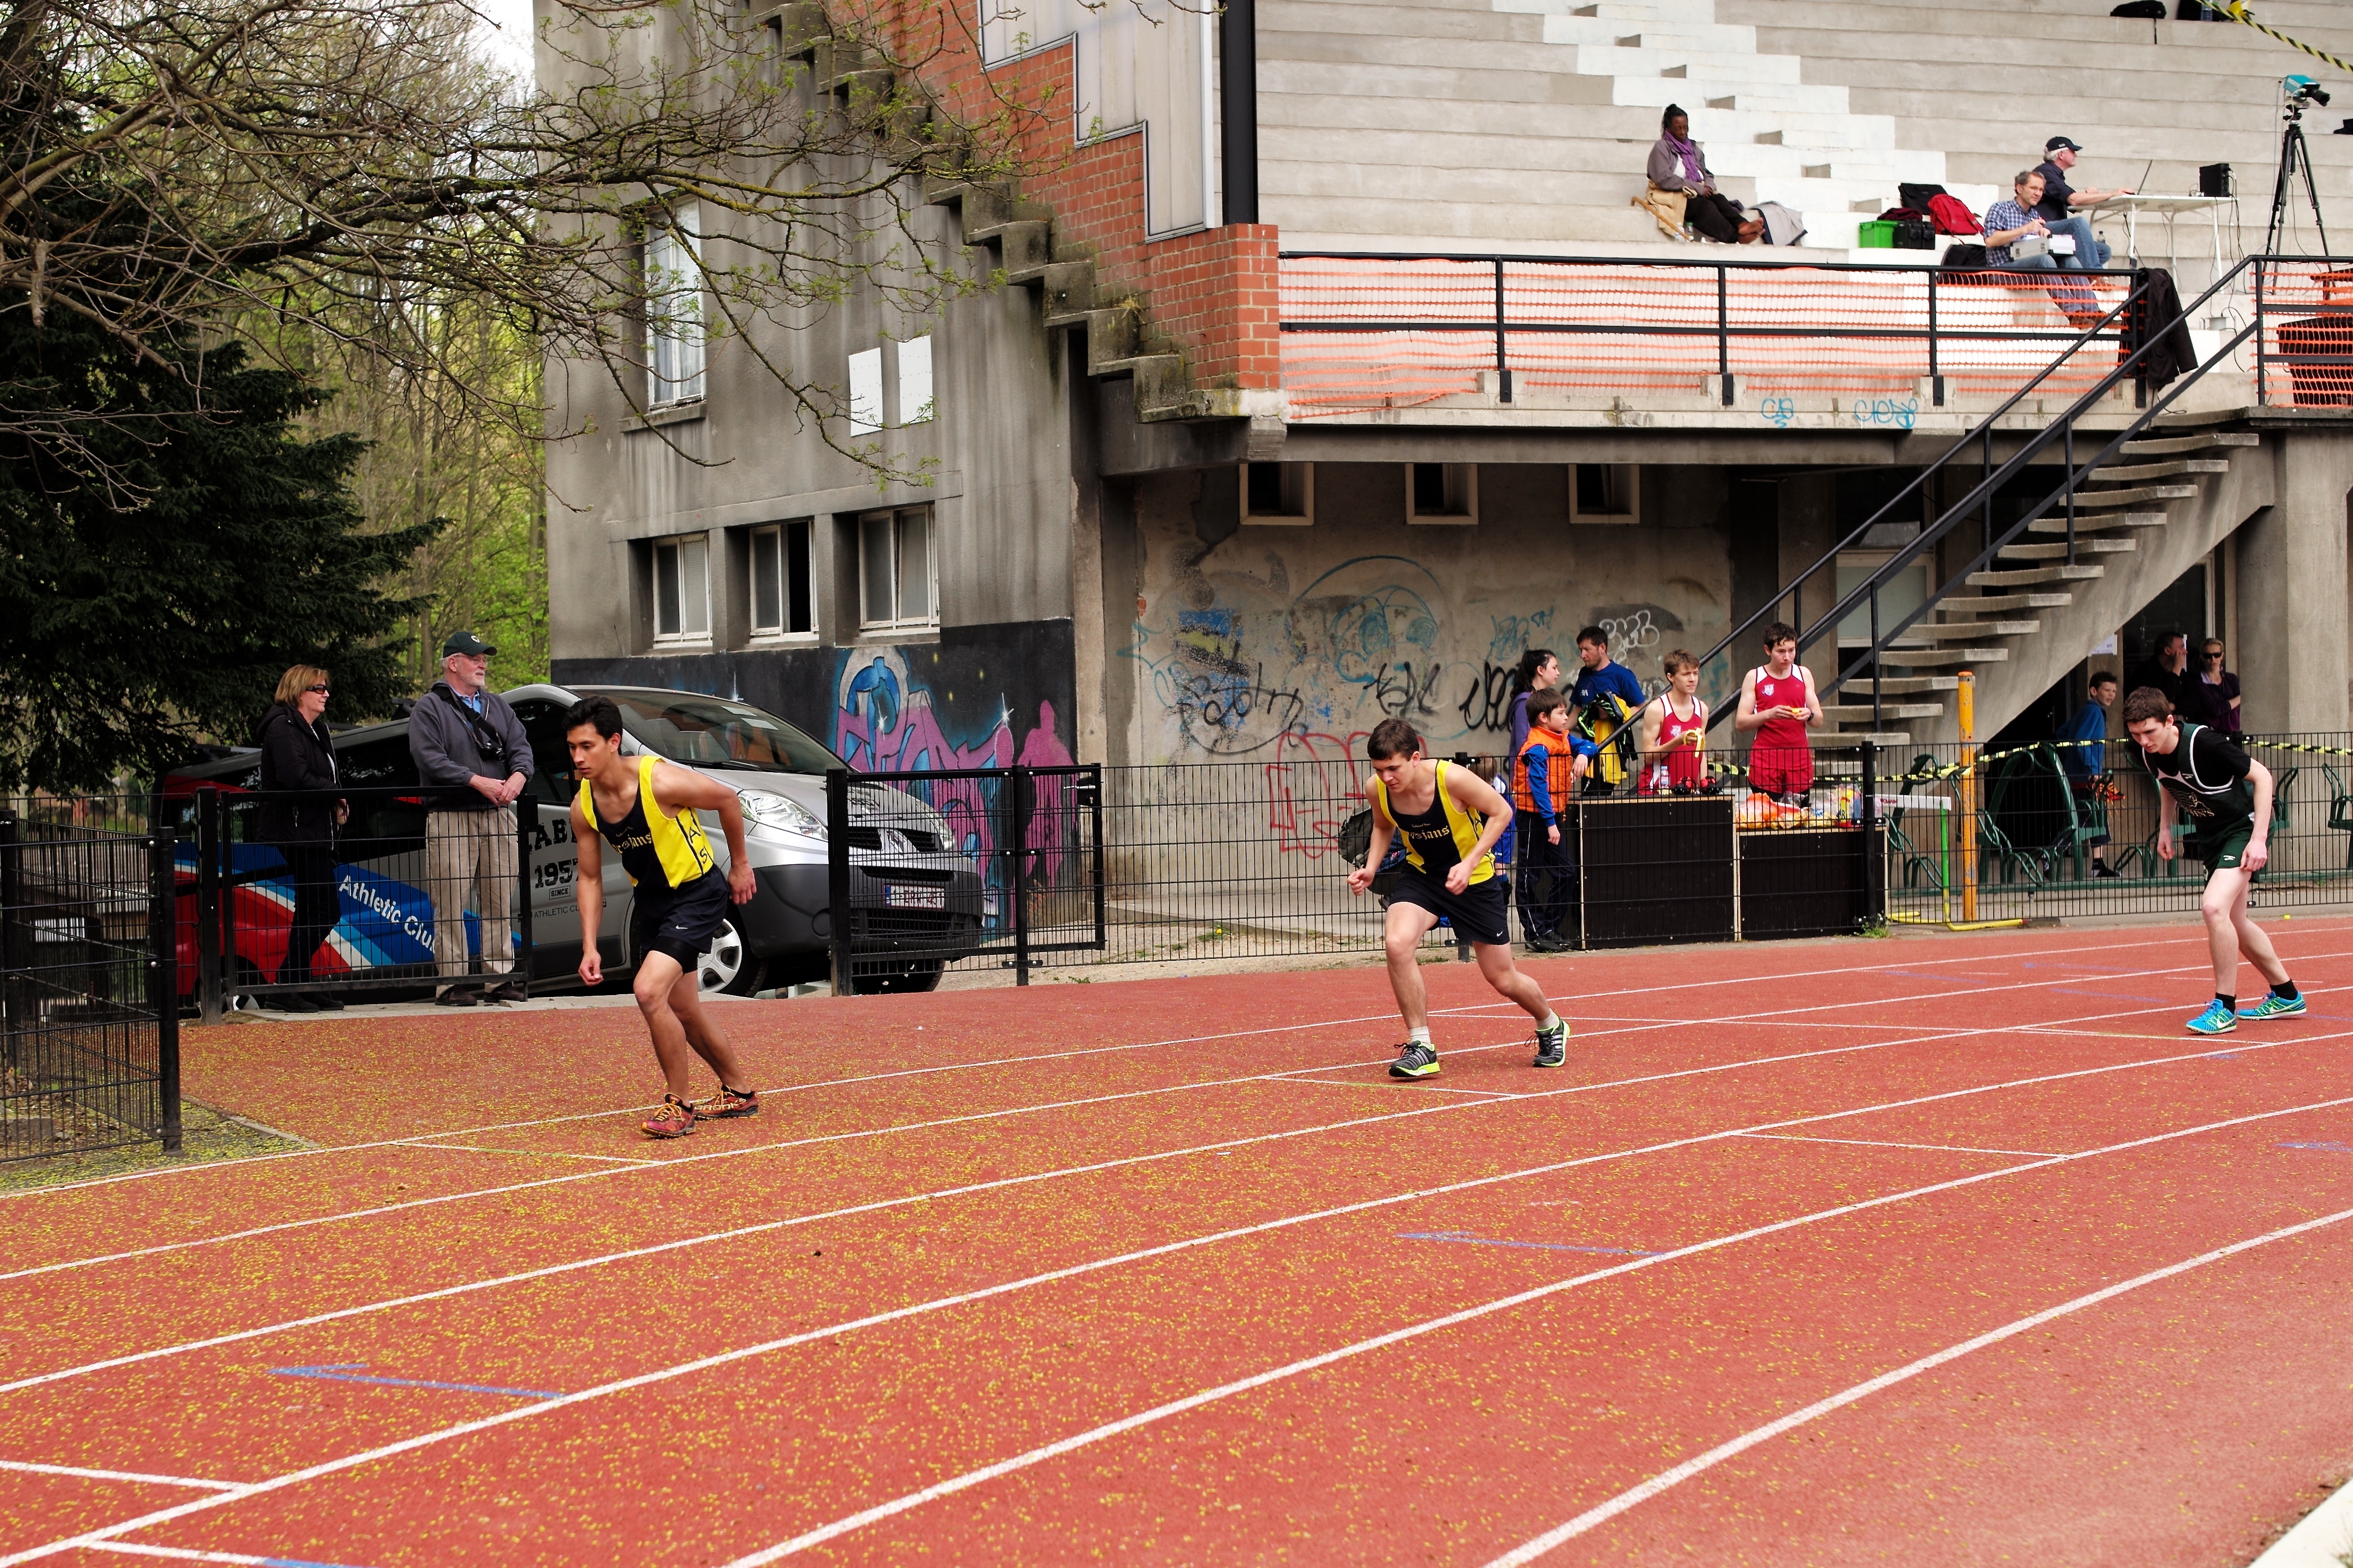
girl, track, sport, boy, running, run, runner, ash, competition, sports, highschool, varsity, athletics, meet, sprint, trackfield, sport venue, human action, track and field athletics, middle distance running